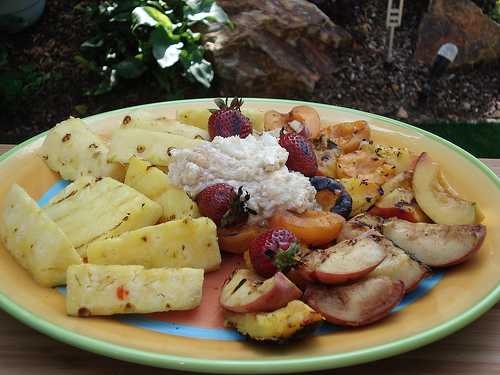
Label: Pineapple